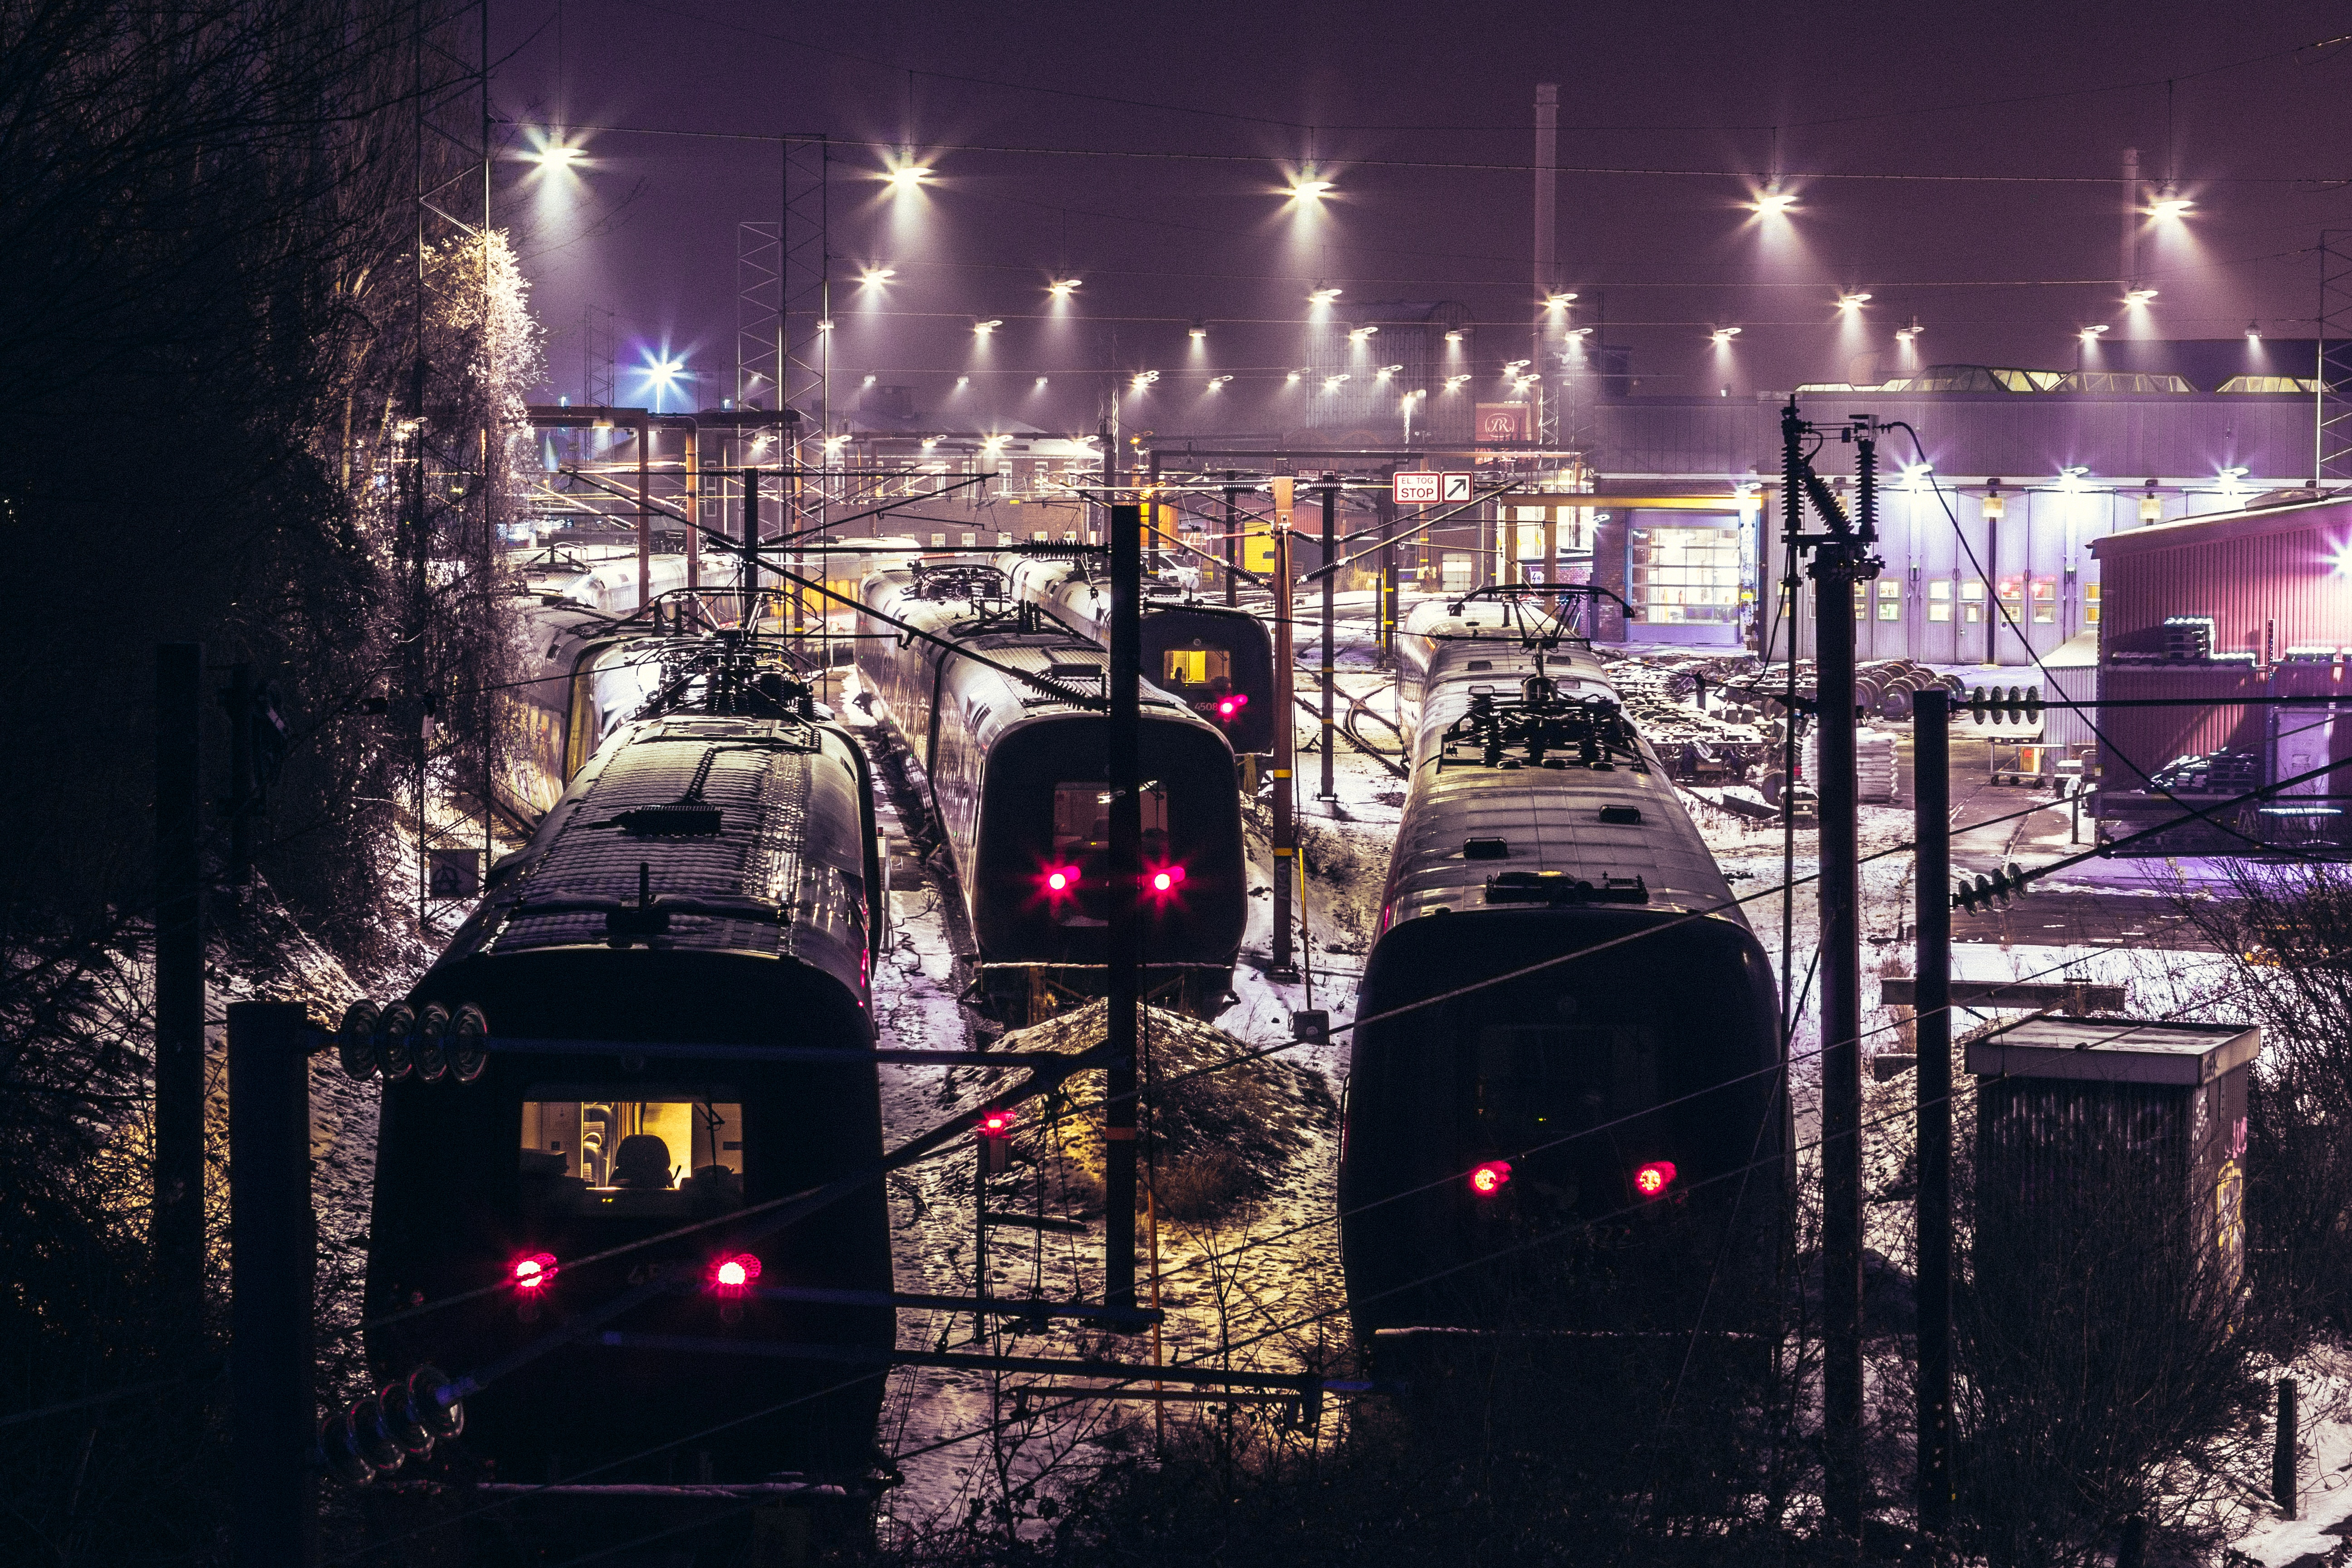
light, night, transport, evening, vehicle, darkness, lighting, urban area